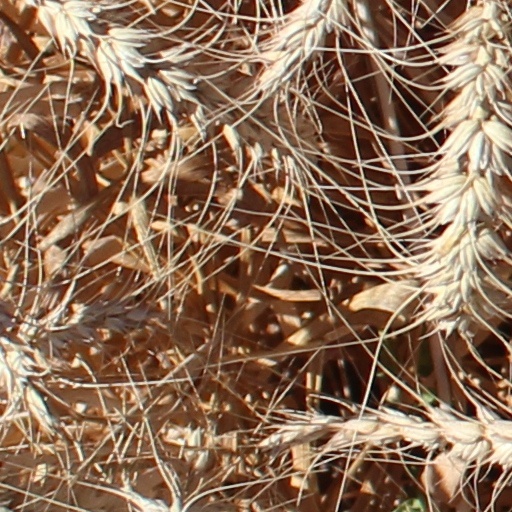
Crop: wheat